Answer in natural language. How many CounterTops are visible in the scene? Choose between the following options: 2, 6, 5, 7 or 1
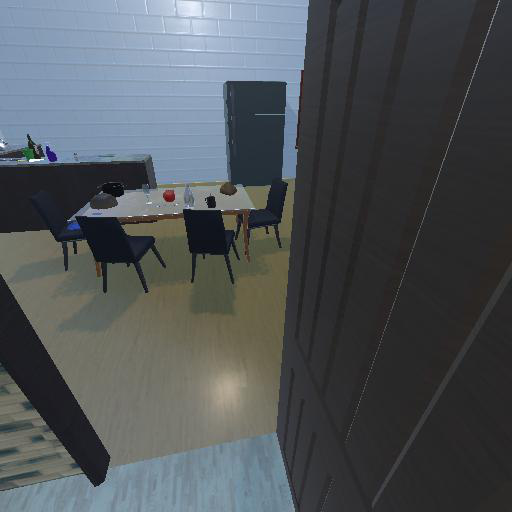
<answer>1</answer>